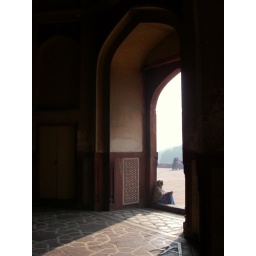
the old woman sitting by the door pointed out the window that faces mecca.